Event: Nepal Earthquake
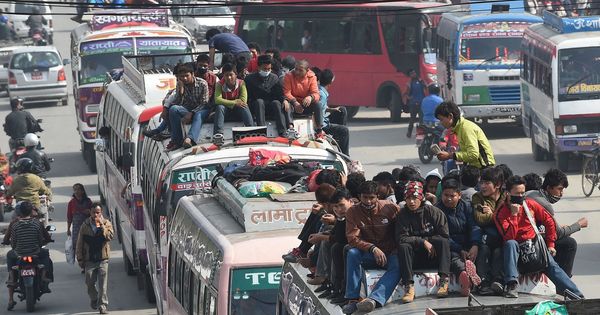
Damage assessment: no_damage